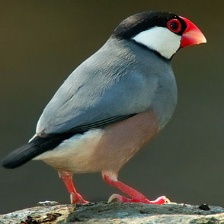
Species: JAVA SPARROW
Scientific name: LONCHURA ORYZIVORA